Pavel Hůla

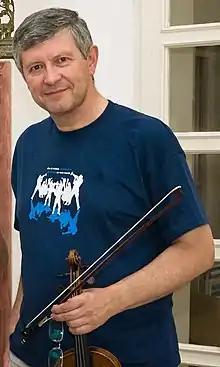
Hůla in 2011

Pavel Hůla (23 January 1952 – 7 December 2021) was a Czech violinist, music conductor and music teacher.